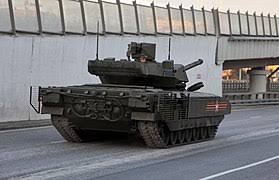
Label: T-14